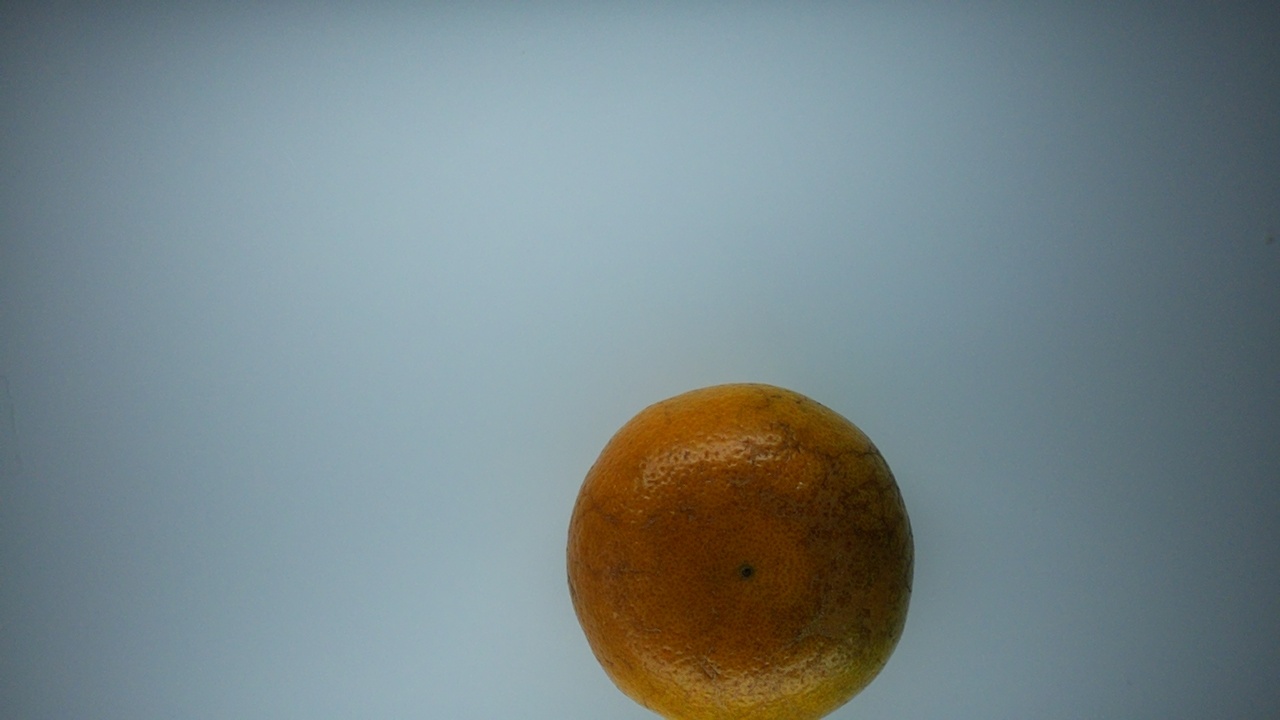
Label: trash